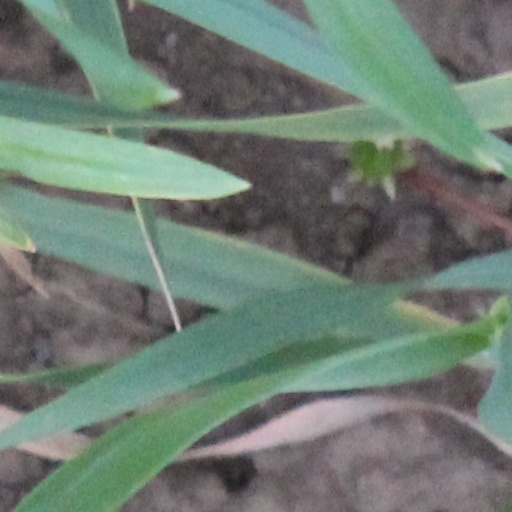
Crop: wheat